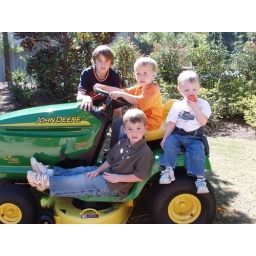
my boys and the boy in orange my sister's child - mitchell